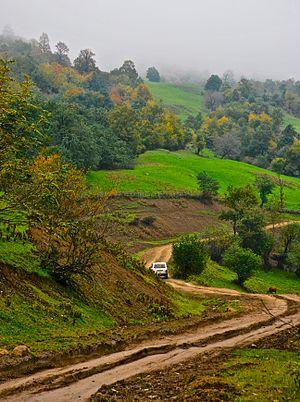
Les monts Talych, ou monts Talesh sont une chaîne de montagne dans l'extrême sud-est de l'Azerbaïdjan et l'extrême nord-ouest de l'Iran dans les provinces d'Ardabil et de Gilan.